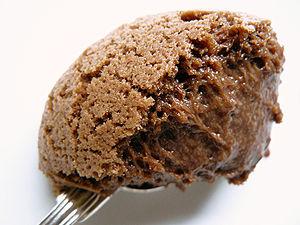
Mousse au chocolat au lait et caramel au beurre salé.
La mousse au chocolat est un dessert dont la composition traditionnelle comporte au minimum du chocolat et du blanc d'œuf, monté en neige. Elle peut parfois être agrémentée de jaune d’œuf, de sucre ou de crème montée, d'épices ou de zestes d'agrumes. Des alternatives végétaliennes existent également.